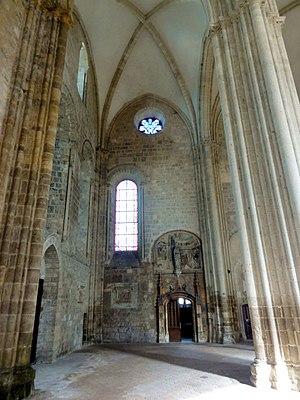
Croisée, vue vers le nord.
La Collégiale Notre-Dame-du-Fort est une église paroissiale catholique, dédiée à Notre-Dame, située dans la commune française d'Étampes et le département de l'Essonne. C'est une ancienne collégiale, associée au château royal situé à proximité. Elle a été fondée vers 1022 par le roi Robert le Pieux. Seule la petite crypte sous le chœur subsiste de cette collégiale primitive, achevée vers le milieu du XIᵉ siècle. Sans doute en raison de ses petites dimensions, elle est remplacée par une nouvelle église construite pendant cinq campagnes très rapprochées entre 1130 et 1160, plus une pour le portail royal au sud qui est l'un des éléments les plus remarquables de l'église. Dans son ensemble, l'architecture de l'église, empreinte d'influences parisiennes et champenoises, montre toutes les étapes de la genèse de l'architecture gothique, mais c'est toutefois le style roman tardif qui domine. Le clocher est le produit de trois autres campagnes de construction jusqu'en 1180 environ, et compte parmi les plus élégants d'Île-de-France.